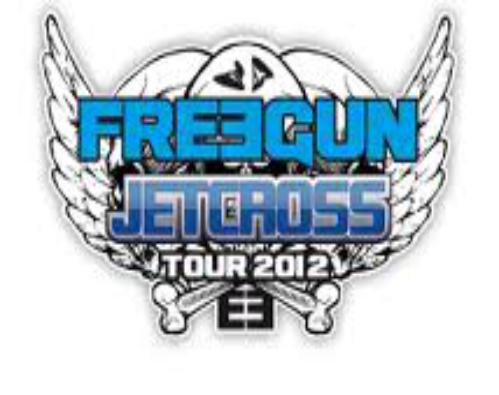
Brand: Freegun
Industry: Clothes